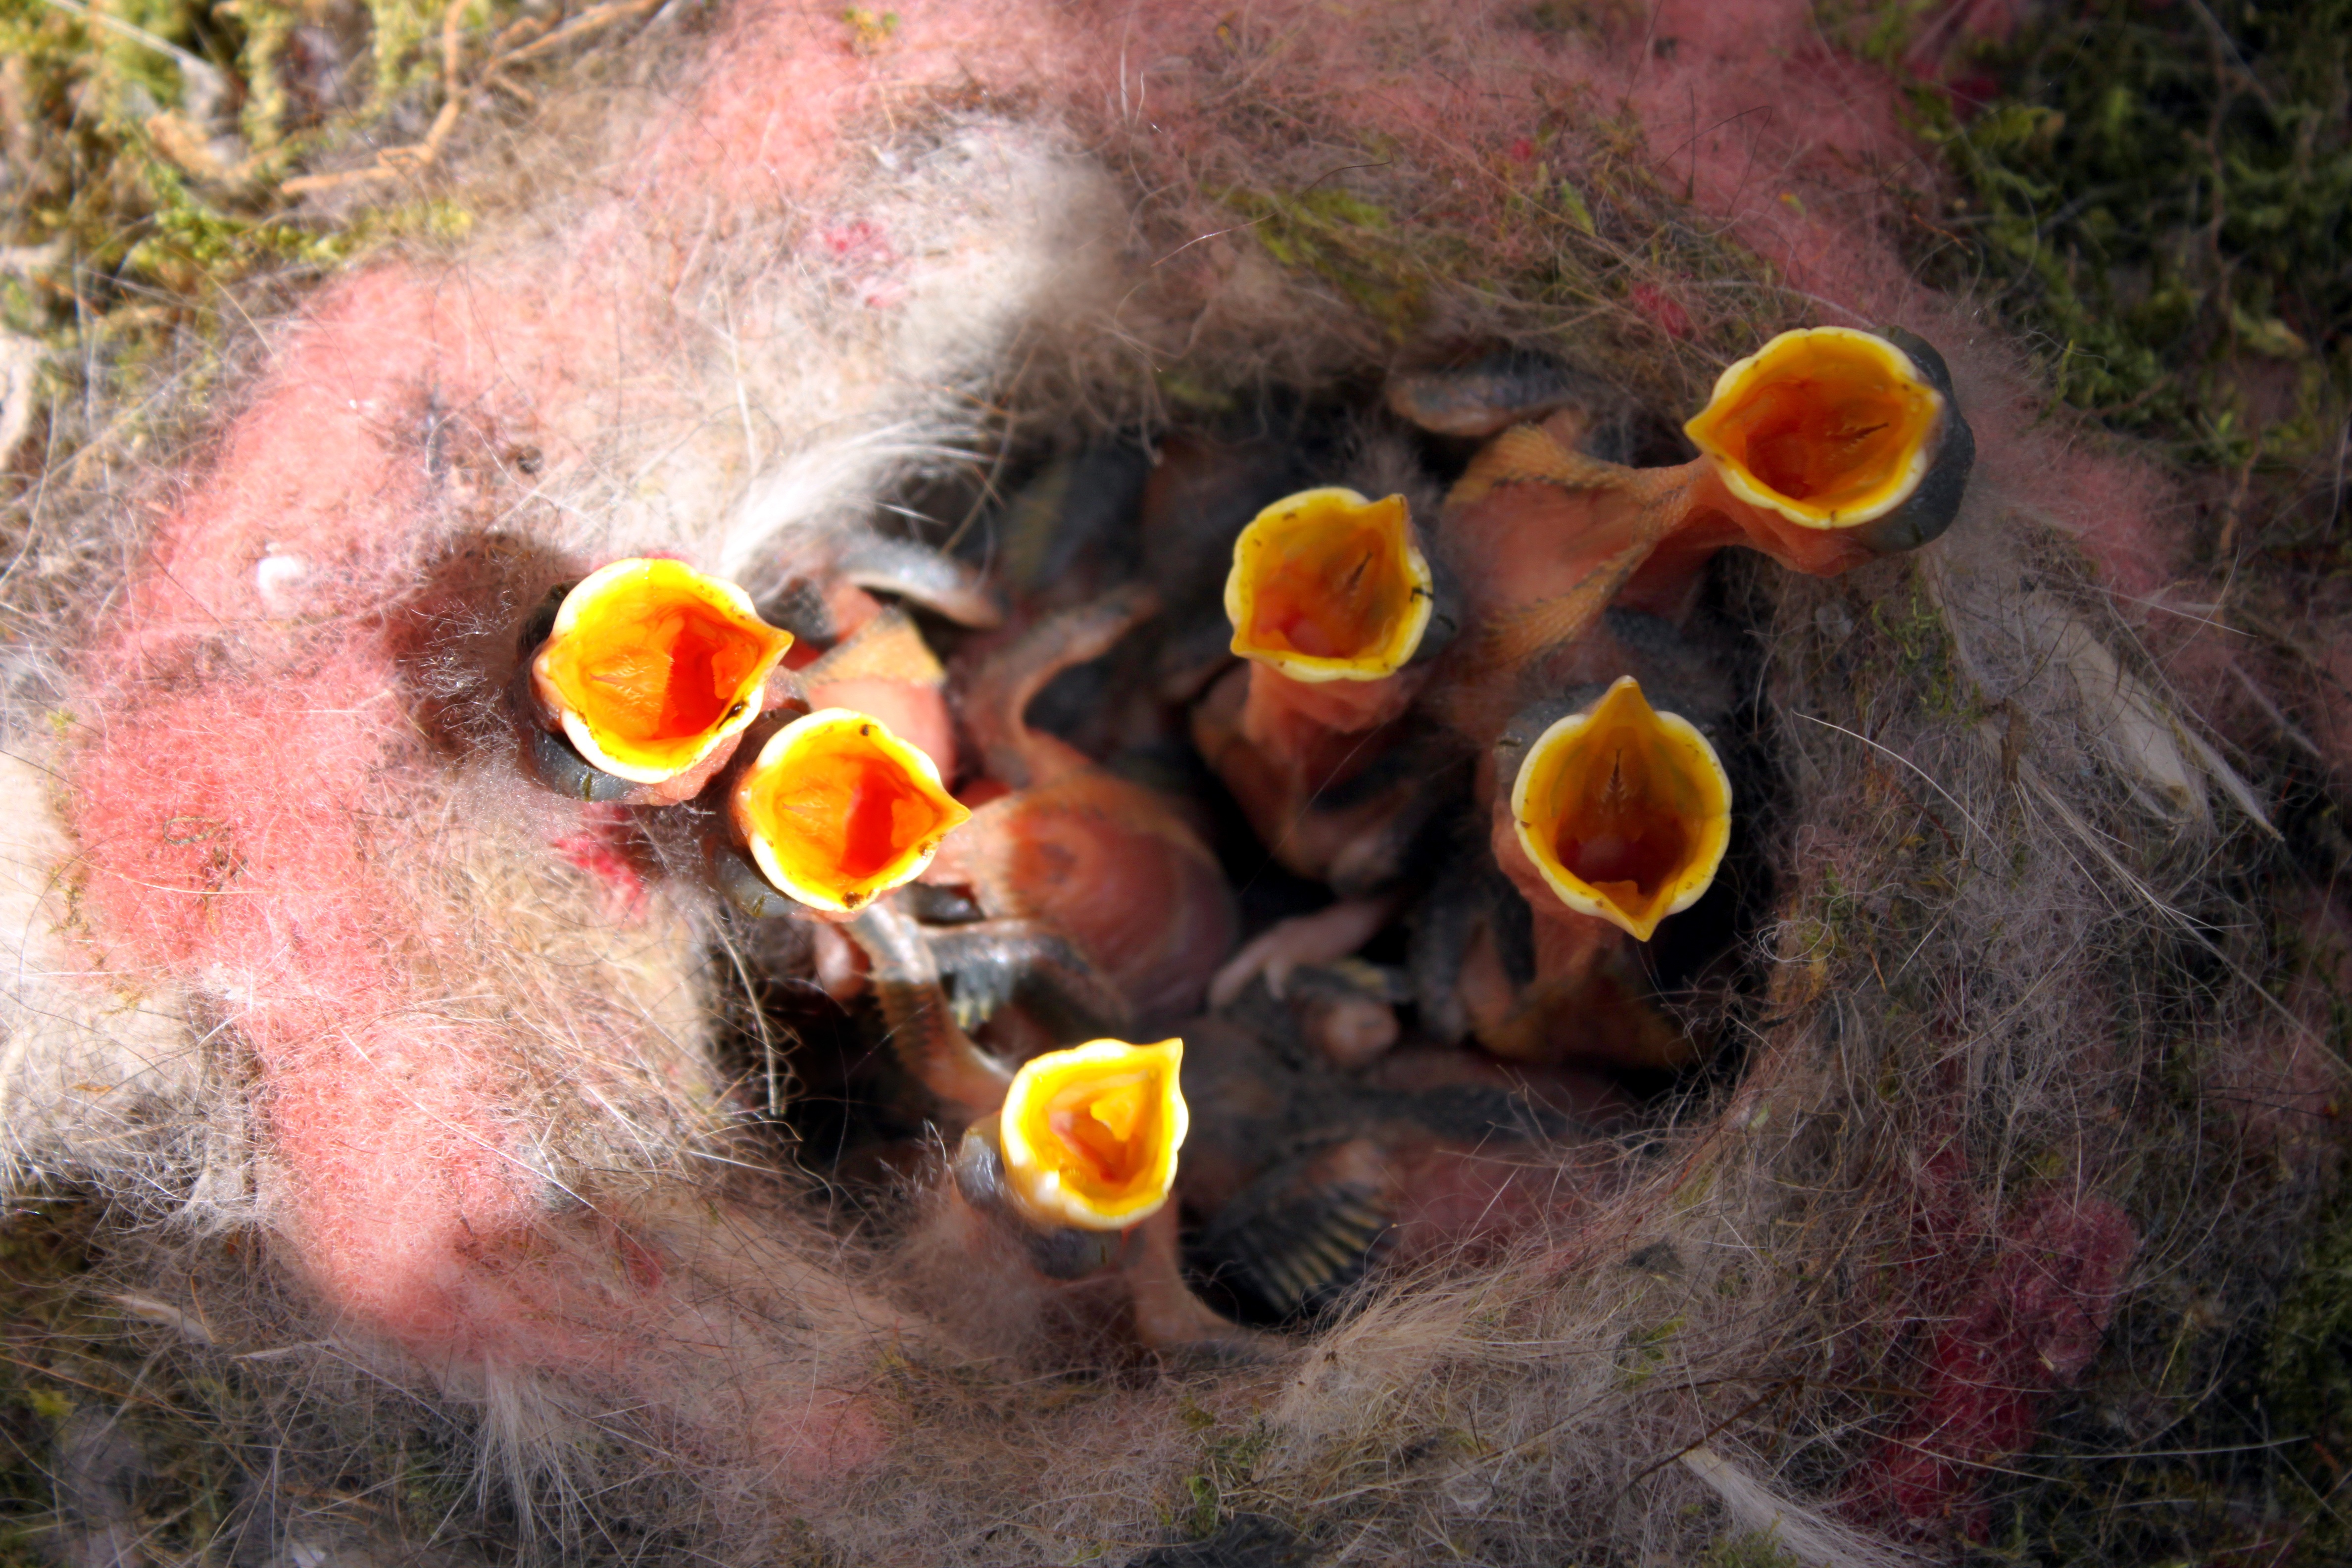
nature, bird, flower, cute, fly, feed, orange, young, sitting, small, autumn, yellow, fish, eat, plumage, blind, songbird, birds, feeding, animals, bill, nest, chicks, babies, tit, hungry, hunger, bird's nest, small bird, hatching, great tits, young birds, bird breeding, signal colour